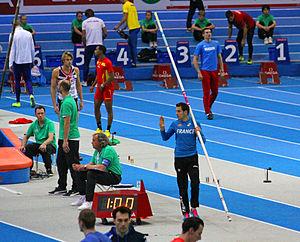
Renaud Lavillenie, né le 18 septembre 1986 à Barbezieux-Saint-Hilaire, est un athlète français, spécialiste du saut à la perche, champion olympique à Londres en 2012.